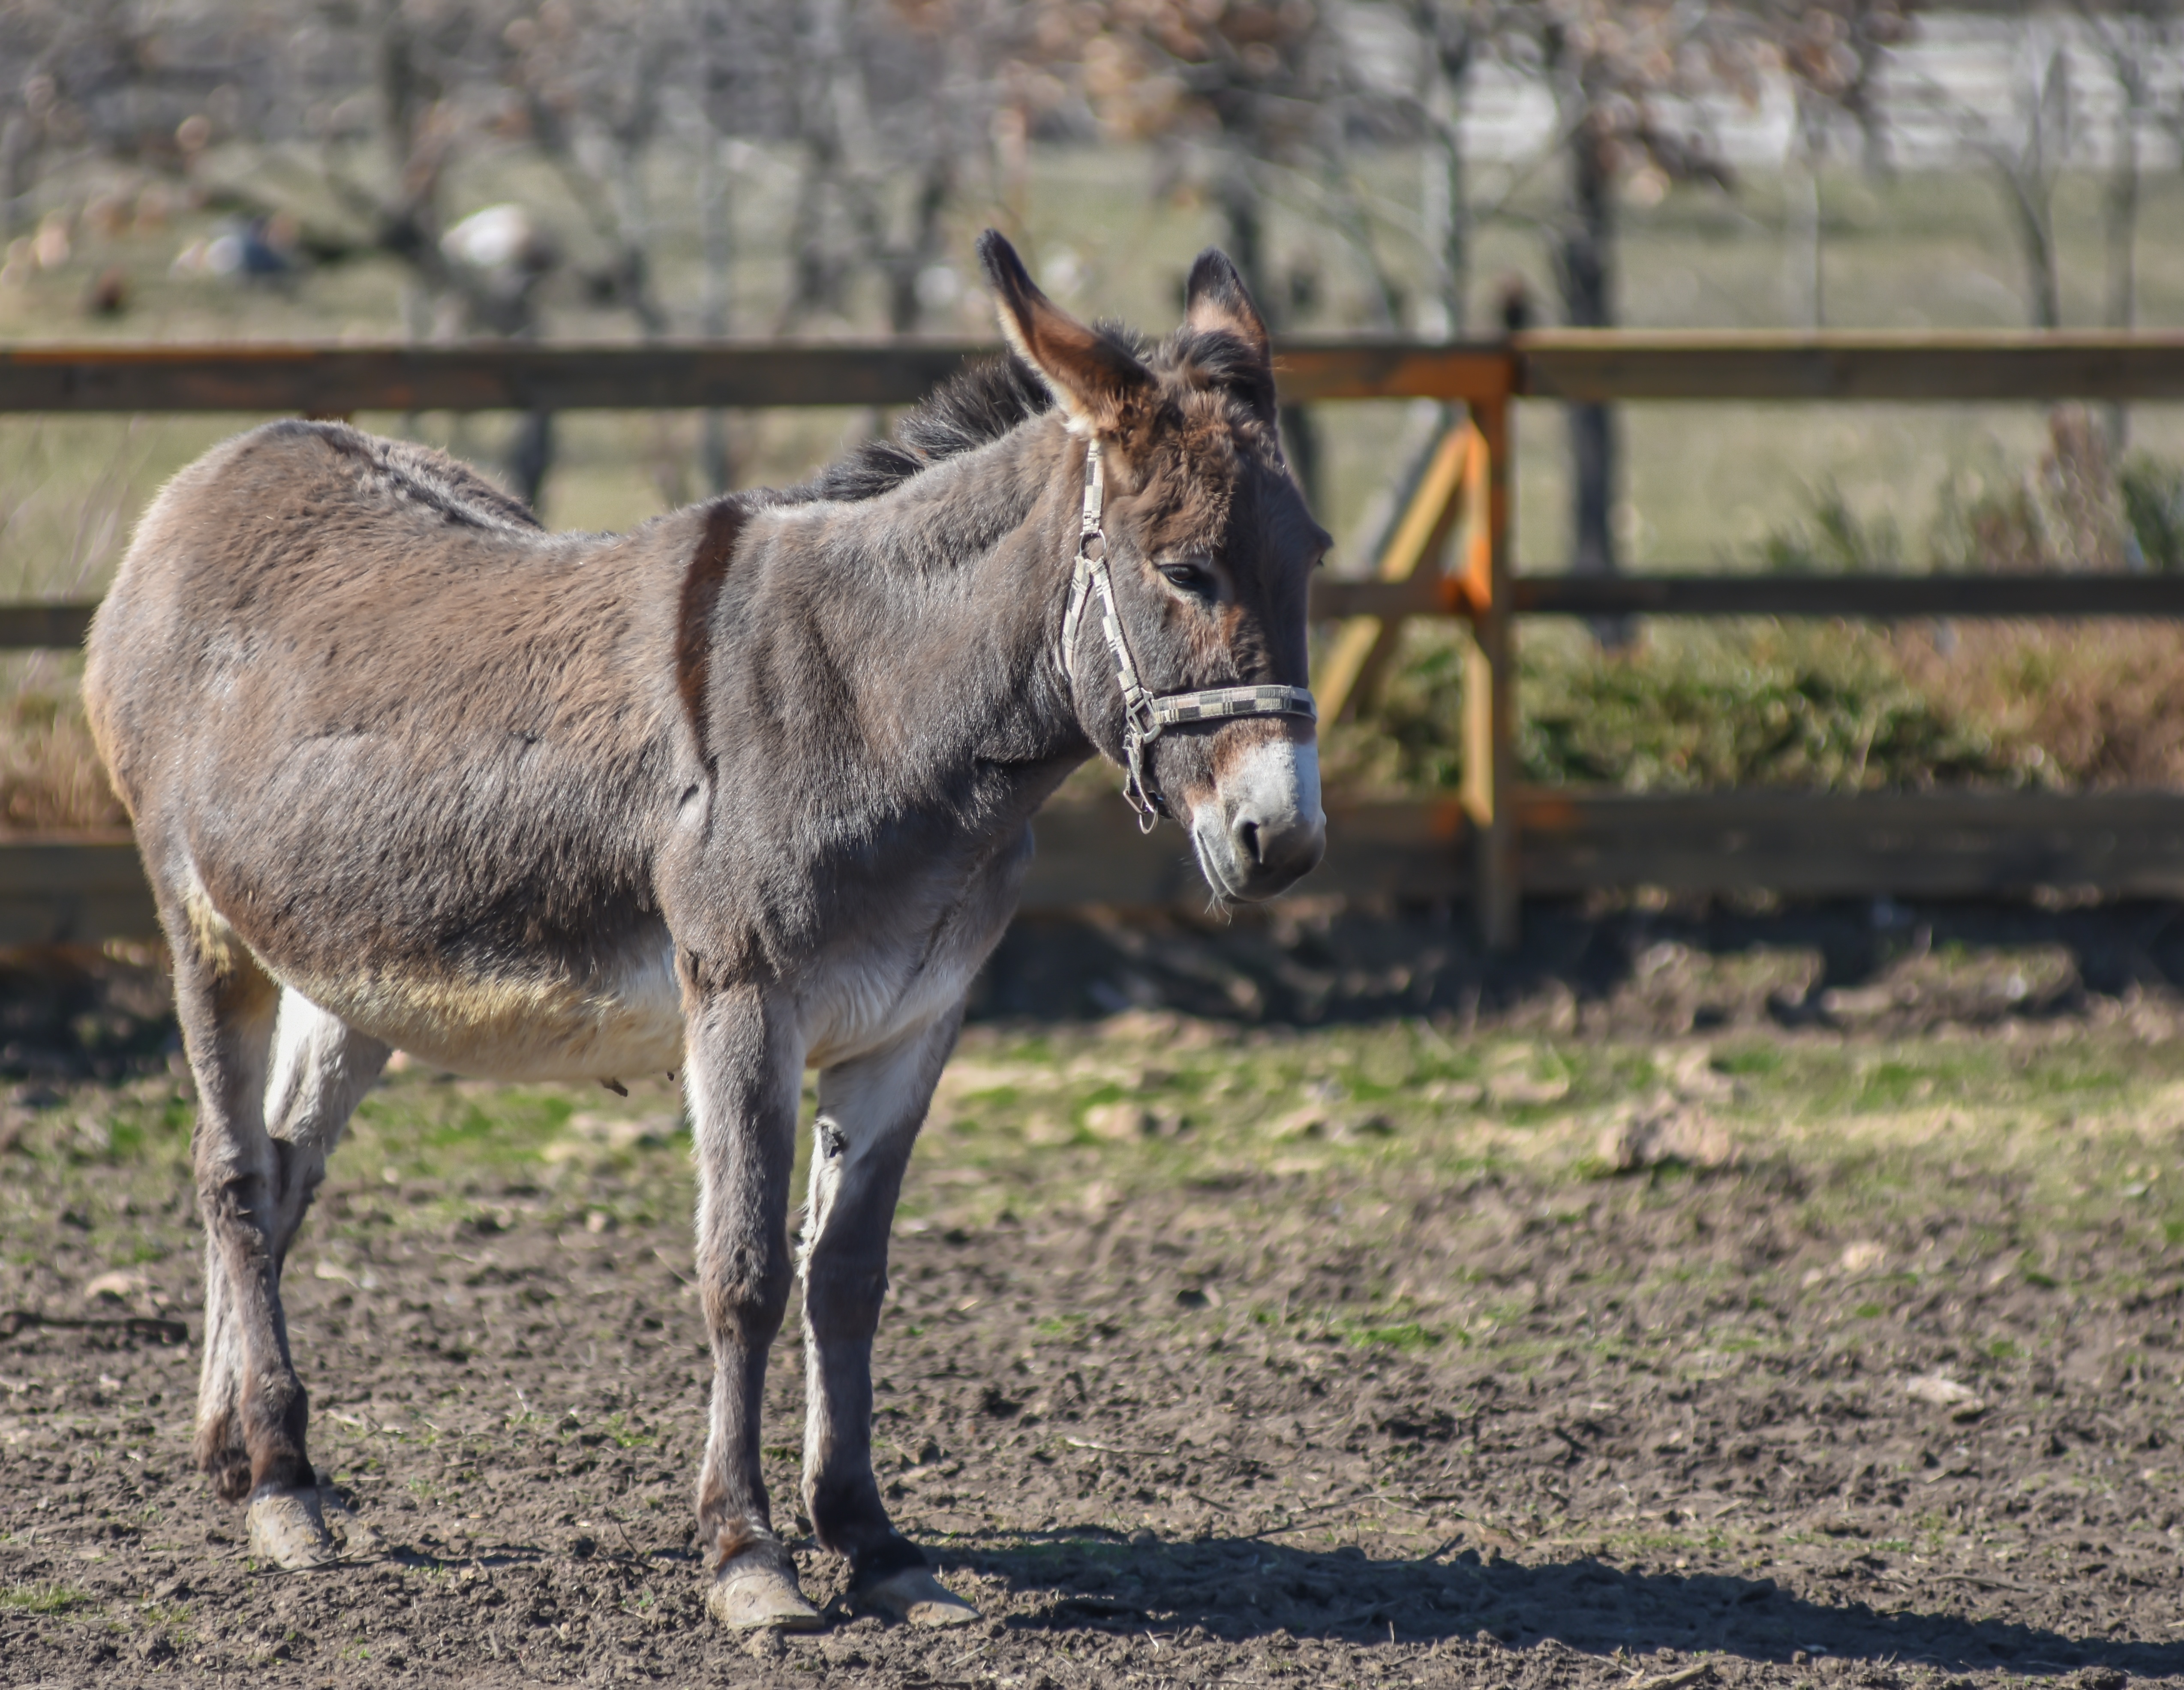
nature, forest, outdoor, farm, wildlife, wild, pet, ranch, horse, mammal, stallion, mane, fauna, donkey, animals, vertebrate, mare, foal, bulgaria, colt, mule, pack animal, horse like mammal, mustang horse, dunkey in farm, dunkey